Asthenosoma varium

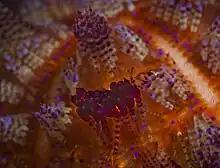
Close-up of "Asthenosoma varium", showing distinctive spines

"Asthenosoma varium" is a large sea urchin, hemispherical in shape, and growing to a diameter of . The plates from which the test is formed are not joined rigidly together, as is the case in most sea urchins. Instead, the plates are fused in groups of three, each group consisting of a central primary plate with a half-size plate on each side. The edge of each group of plates overlaps the next group in the same manner as tiles do on a roof, and this means the test is flexible. The test is divided into five interambulacral areas separated by five ambulacral grooves. There are two series of spines arranged in five radial bands, each spine articulating with the test in a ball-and-socket joint. The primary spines on the aboral (upper) surface are short, thick and sharply-pointed, grow in rectangular areas and are clumped together in dense bundles. Each spine has several hollow spherical capsules, separated by constrictions, which are filled with toxin; they function like hypodermic syringes. On the oral (under) surface, the primary spines have a different structure and are trumpet-shaped, the shaft being divided into four zones with different microstructure, in a similar way to the spines of some Diadematidae (especially "Echinothrix") and Toxopneustidae. The secondary spines are long, flexible, slender and blunt, and mostly found near the base of the test; they are used in locomotion and righting, and have sensory cells at their tip. The general colour of this sea urchin is orangish, red, brown or purple, or occasionally beige or some shade of green. The primary spines are banded, usually with paler bases and darker tips, and the secondary spines are yellowish.